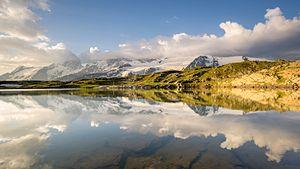
Le plateau d'Emparis est un plateau situé à plus de 2 000 m d'altitude sur les départements français de l'Isère et des Hautes-Alpes. Appartenant au massif des Arves dans les Alpes françaises, il fait face au massif des Écrins et notamment à La Meije. Il se trouve sur les communes de Besse, Mizoën et La Grave.
Le parc national des Écrins est un parc national français créé en 1973, après avoir été préfiguré dès 1913. Il est situé dans les Alpes, s'étendant sur une grande partie du massif des Écrins. Il se situe sur des communes de deux départements : l'Isère et les Hautes-Alpes et chevauche la limite entre Alpes du Nord et Alpes du Sud en France, formée par la ligne de partage des eaux entre le bassin hydrographique de l'Isère et celui de la Durance.
Les aires protégées ou espaces naturels protégés en France sont des espaces géographiques terrestres ou marins délimités dans lesquels des règles particulières peuvent s'appliquer, dans un but de préservation du patrimoine naturel ou culturel, auquel s'ajoute souvent un objectif de développement durable. En France, ils sont introduits par le Code de l'environnement. Il en existe de plusieurs types. La plupart des aires protégées possèdent un comité ou un document de gestion ou les deux.
Les Hautes-Alpes sont un département français de la région Provence-Alpes-Côte d'Azur. L'Insee et la Poste lui attribuent le code 05. Son chef-lieu est Gap. Les habitants des Hautes-Alpes sont les Haut-Alpins. Les Hautes-Alpes sont un département dont le territoire est entièrement situé en zone de montagne, comprenant notamment la plus haute préfecture de France et la commune la plus élevée d'Europe. Il est frontalier avec l'Italie.